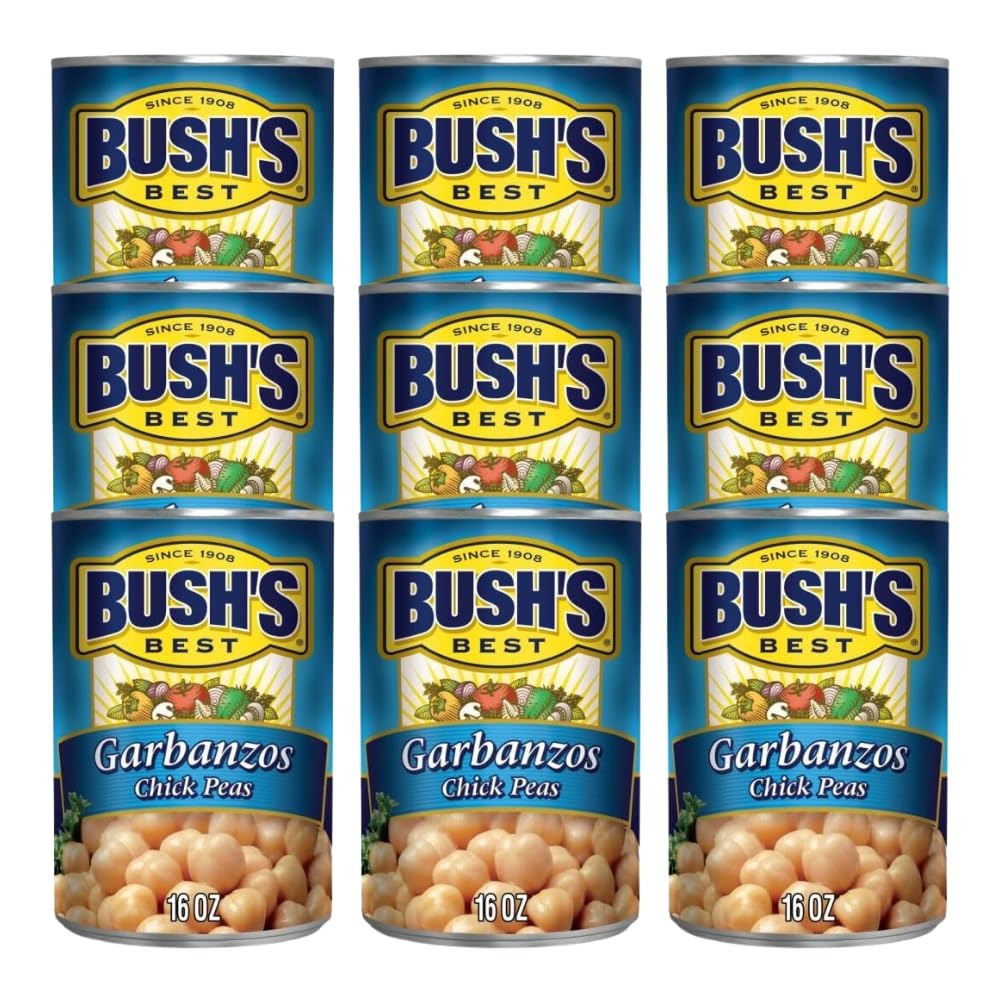
Item Name: BUSH'S BEST Garbanzos Chick Peas, 16oz (Pack of 9)
Bullet Point 1: Stock your pantry with 16 oz recyclable cans of Bush’s Garbanzo Beans
Bullet Point 2: Bush’s Garbanzo Beans are delicious, hearty beans with a nutty flavor
Bullet Point 3: Bush’s Variety Beans offer the nutritional benefits and versatility you need, making them a staple for soups, rice, dips or whatever dish you think up next
Bullet Point 4: Gluten and cholesterol free and low fat
Bullet Point 5: A pantry staple with 6g of plant-based protein (9% DV) and 4g of fiber (14% DV) per serving
Product Description: Cooking and creativity go hand in hand. That’s why Bush’s Garbanzo Beans don’t stop at offering plant-based protein and fiber – they open up a whole world of versatility and inspiration. And while some people call them "chickpeas," everyone agrees they're delicious. Their hearty, nutty flavor makes them perfect in salads and stews, blended into hummus, fried as falafel and more. So even if you don't know exactly what your next creation is going to be, you can rest assured it’s going to be great.
Value: 144.0
Unit: Ounce

Price: 1.335